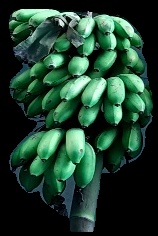
Variety: rasbale
Grade: grade2